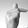
ASL letter: T